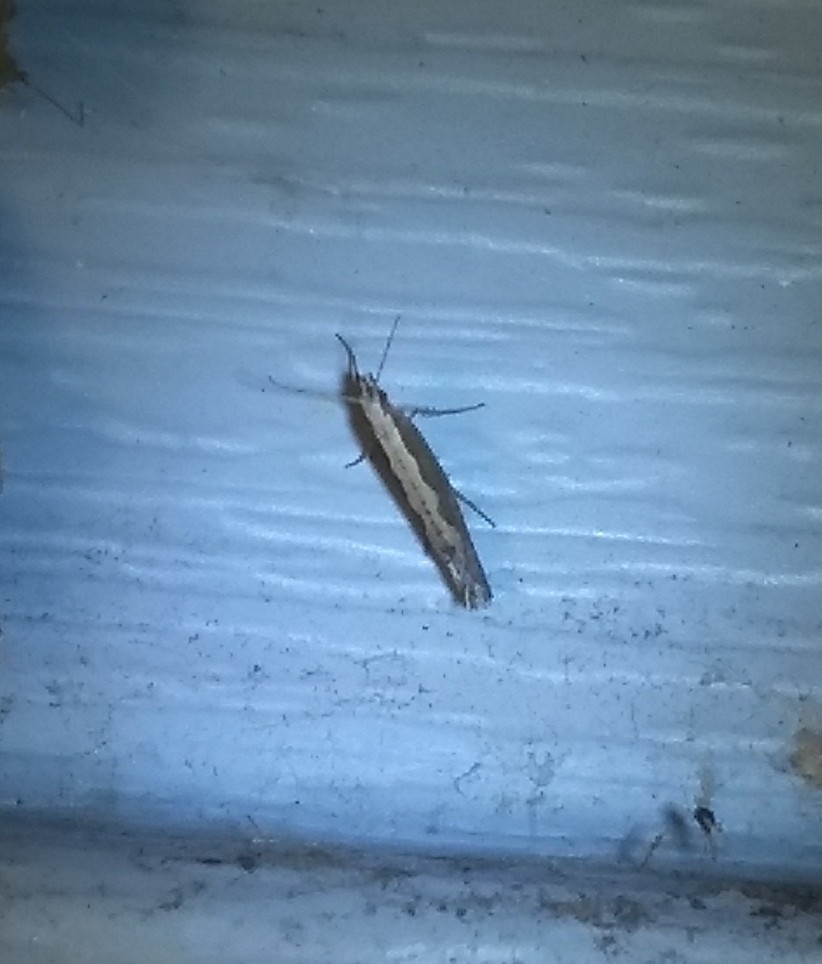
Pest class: diamondback_moth